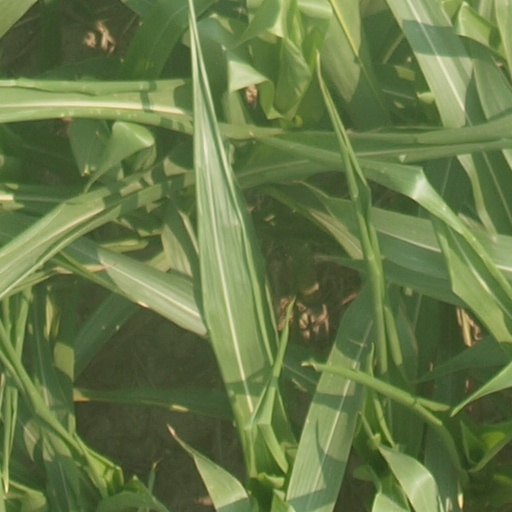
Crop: maize; corn